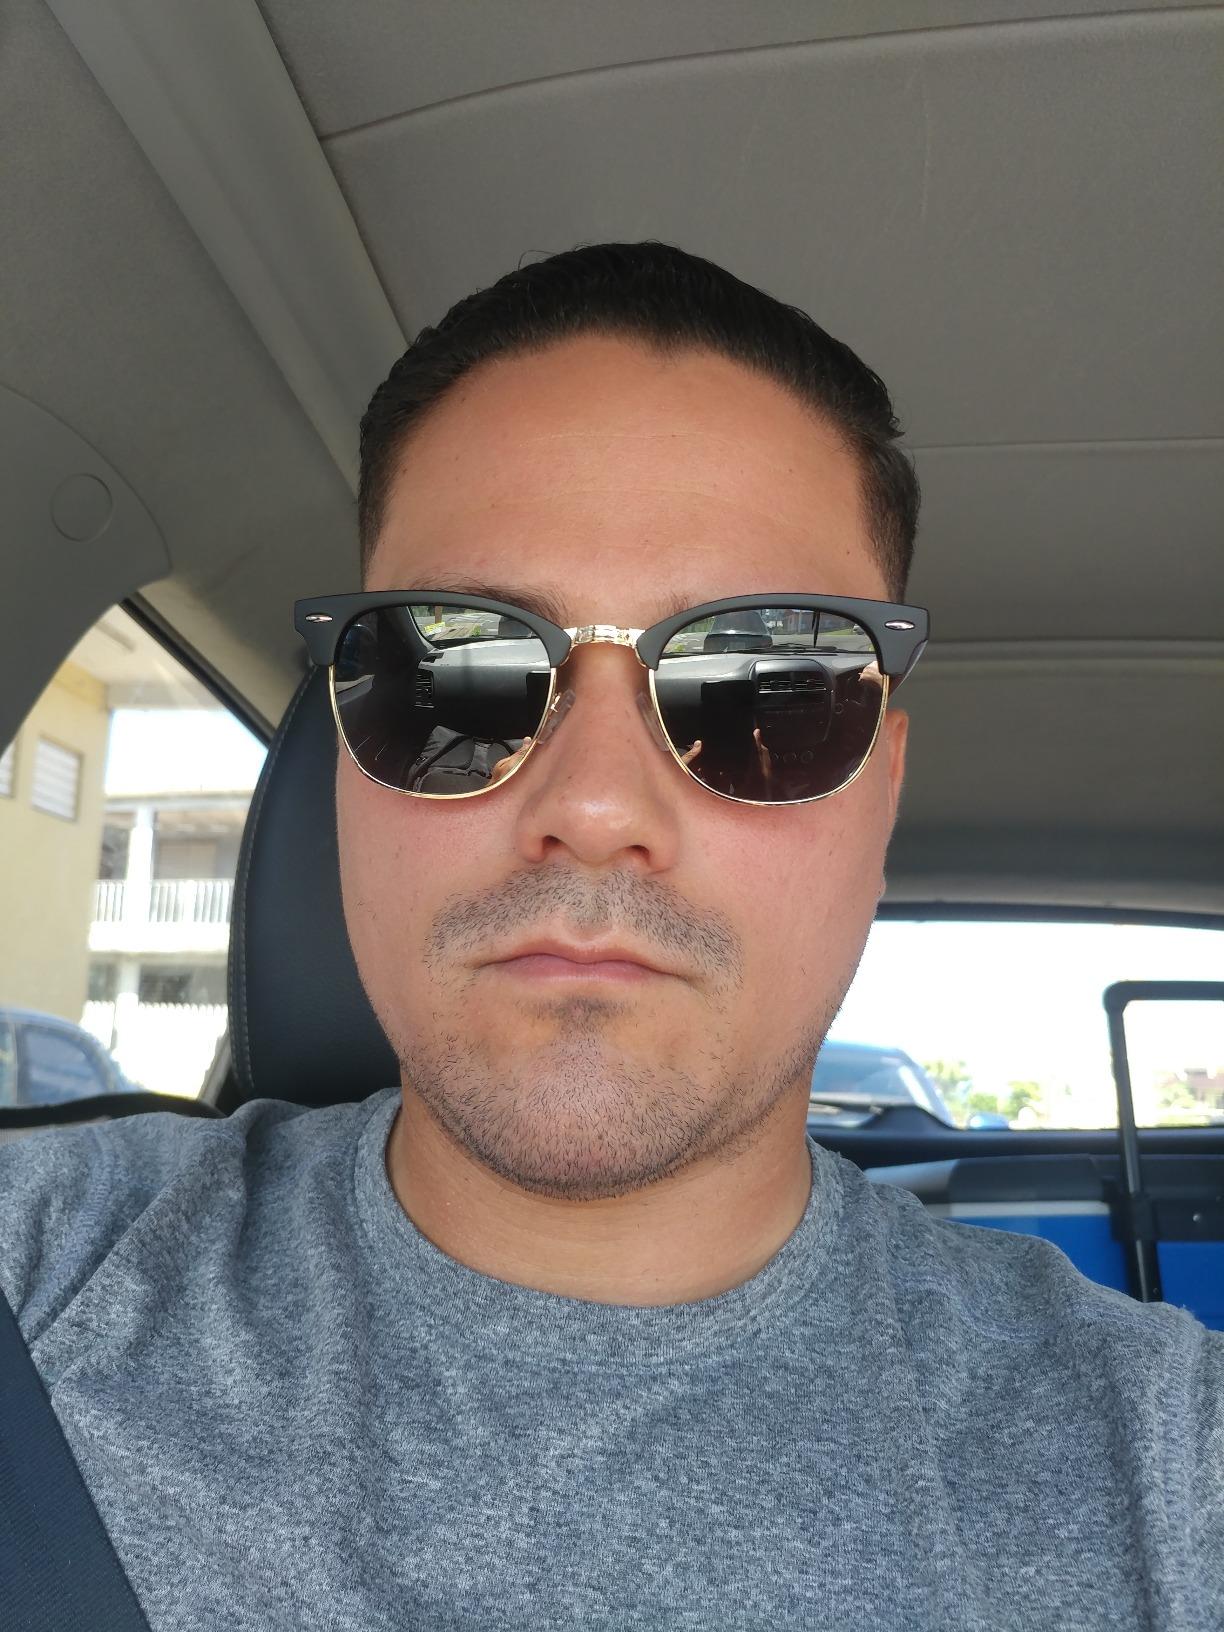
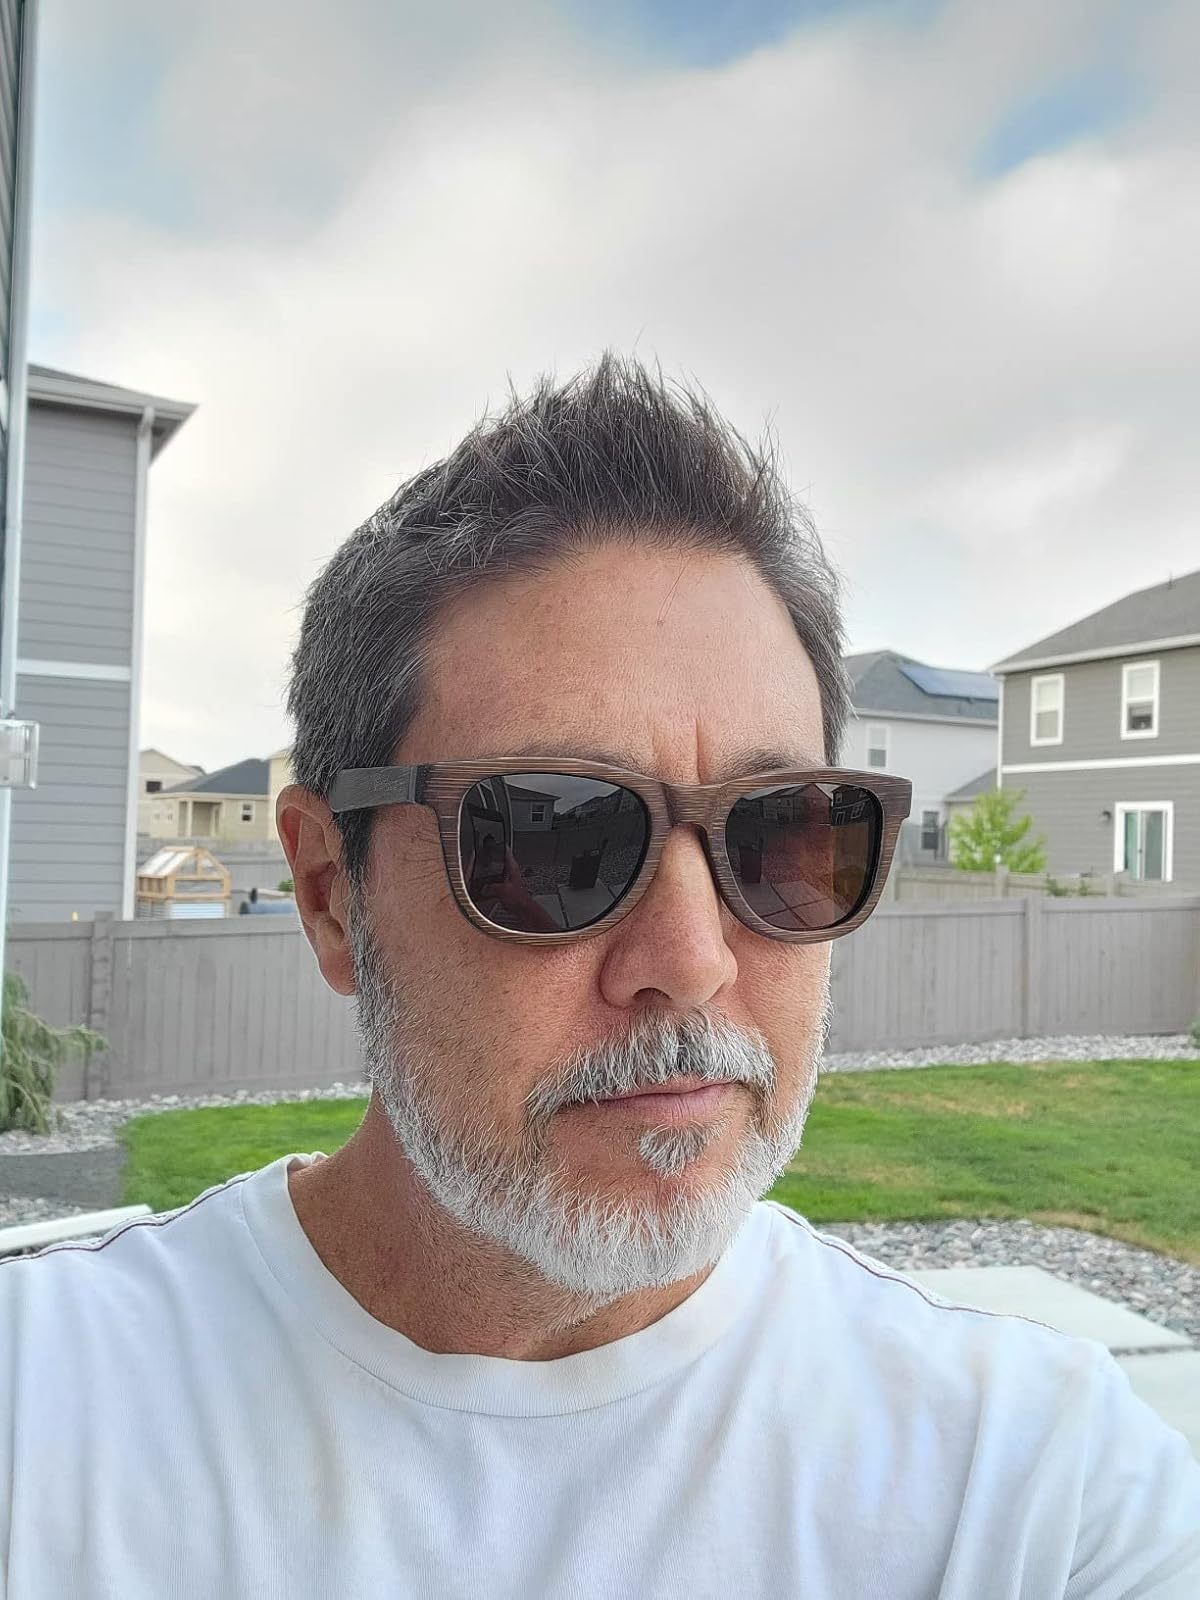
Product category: accessories_sunglasses
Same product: no